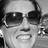
Emotion: happy